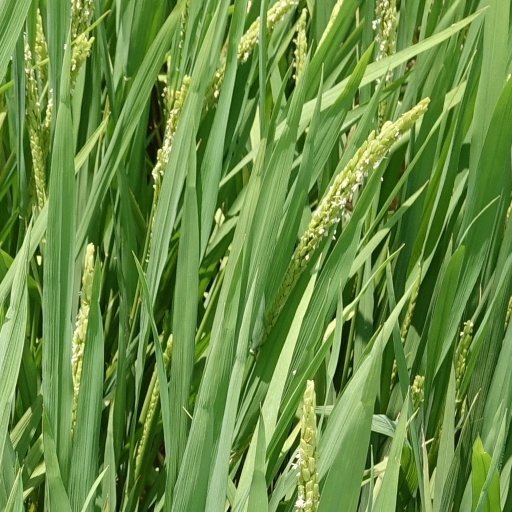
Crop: rice